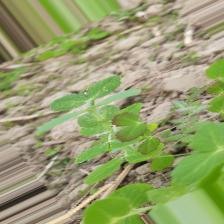
Label: Lentil Rust